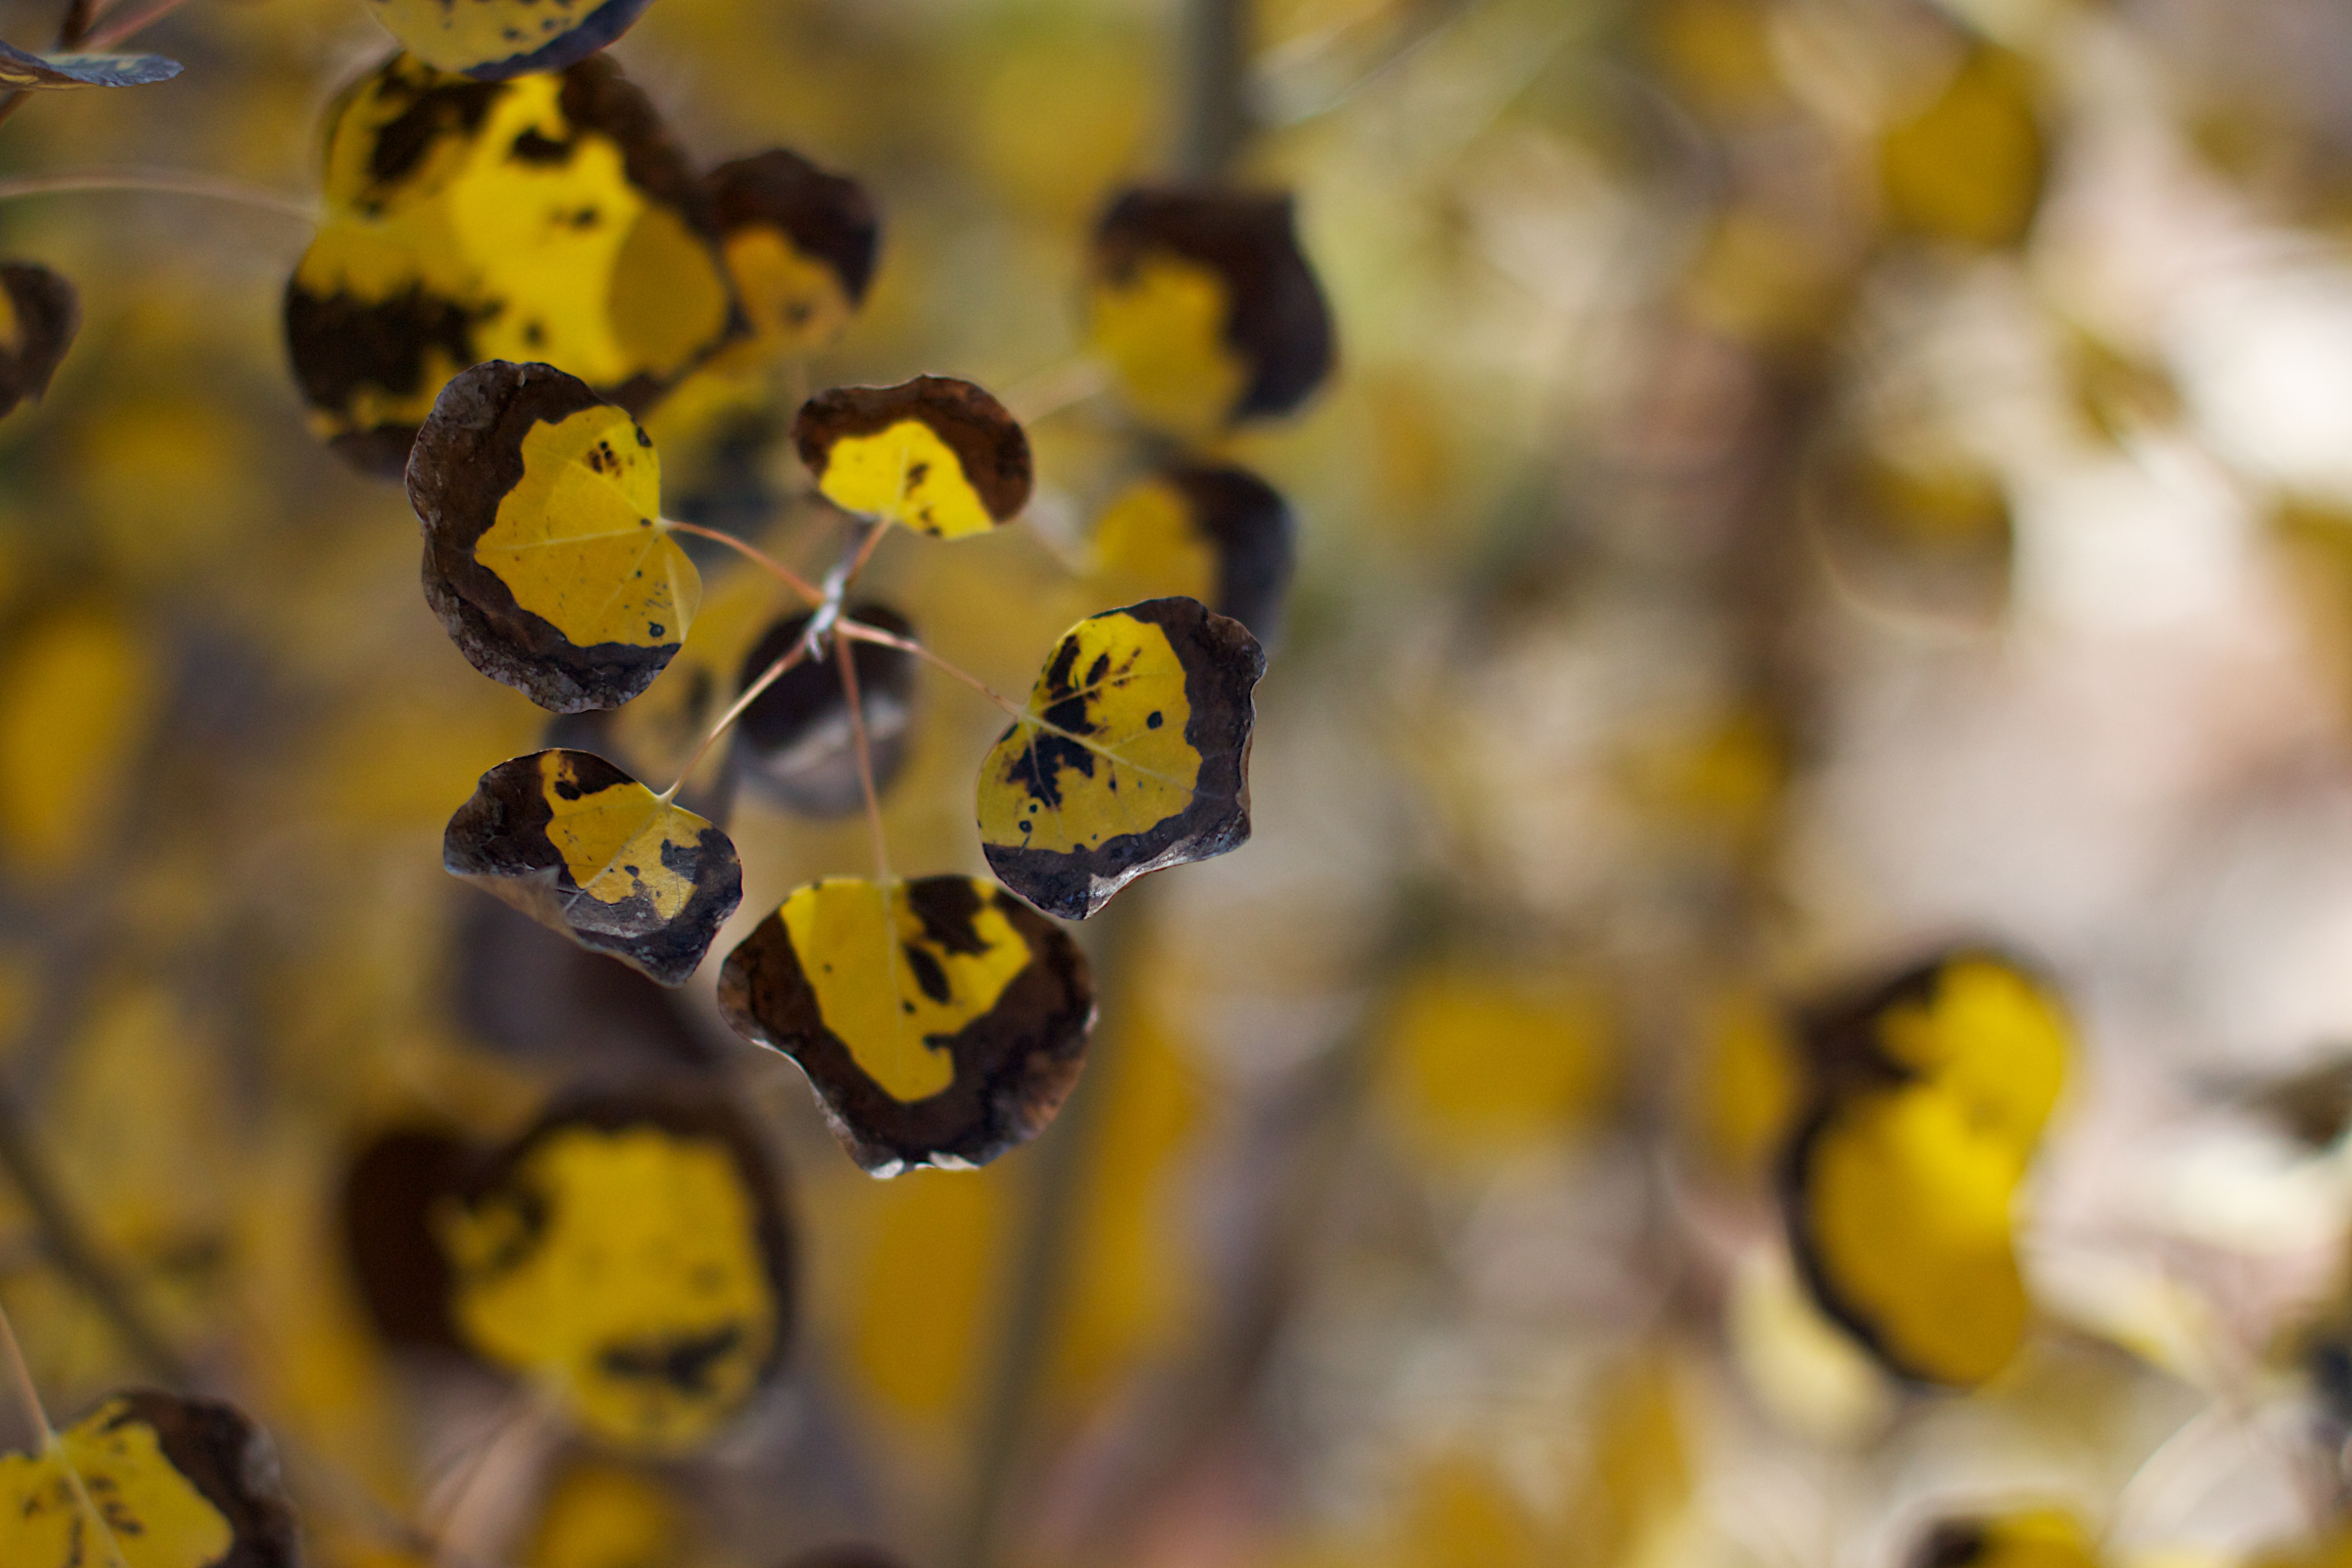
nature, blossom, plant, photography, leaf, flower, spring, color, insect, autumn, yellow, flora, invertebrate, wildflower, close up, bee, macro photography, flowering plant, membrane winged insect